Linothorax

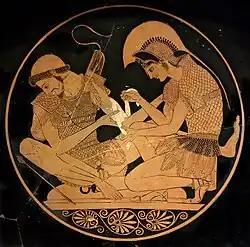
Achilles heals Patroclus, since he learned the arts of medicine from his tutor, Chiron. Both men are believed to be wearing "linothoraxes". attic red-figure kylix, signed by Sosias, BC, Antikensammlung Berlin (F 2278)

The linothorax (from the) is a type of upper body armor that was used throughout the ancient Mediterranean world. The term "linothorax" is a modern term based on the Greek , which means "wearing a breastplate of linen"; a number of ancient Greek and Latin texts from the 6th century BC to the third century AD mention (Greek) or (Latin) which means 'linen body armour'. These are usually equated with some of the armour shown in sculptures and paintings from Italy and Greece from 575 BC onwards. Very little is known about how ancient linen armour was made. Linen armour in other cultures was usually quilted and stuffed with loose fibre or stitched together many layers thick, but it could also have been made with a special weave called twining which creates a thick, tough fabric. The theory that it was made of layers of linen glued together comes from a mistranslation of a summary of a description of medieval armour in 1869.